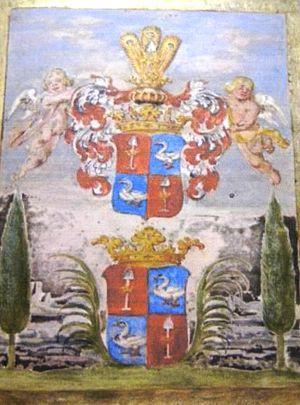
Les De Graeff sont une puissante famille patricienne et noblesse de Pays-Bas, originaire d'Amsterdam, dont la puissance émerge à l'époque du Siècle d'or néerlandais et des Provinces-Unies.